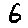
Label: 6